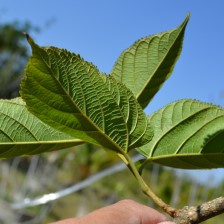
Variety: TaiwanStraberry